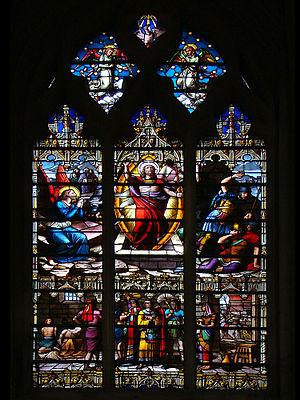
Notre-Dame de Senlis, Oise, Picardie, France.
La cathédrale Notre-Dame de Senlis est une cathédrale catholique romaine d'architecture gothique. C'est un monument situé dans le département de l’Oise à Senlis. La cathédrale a été le siège de l’ancien évêché de Senlis, aboli par le Concordat de 1801. Son territoire fut alors réuni au diocèse de Beauvais.